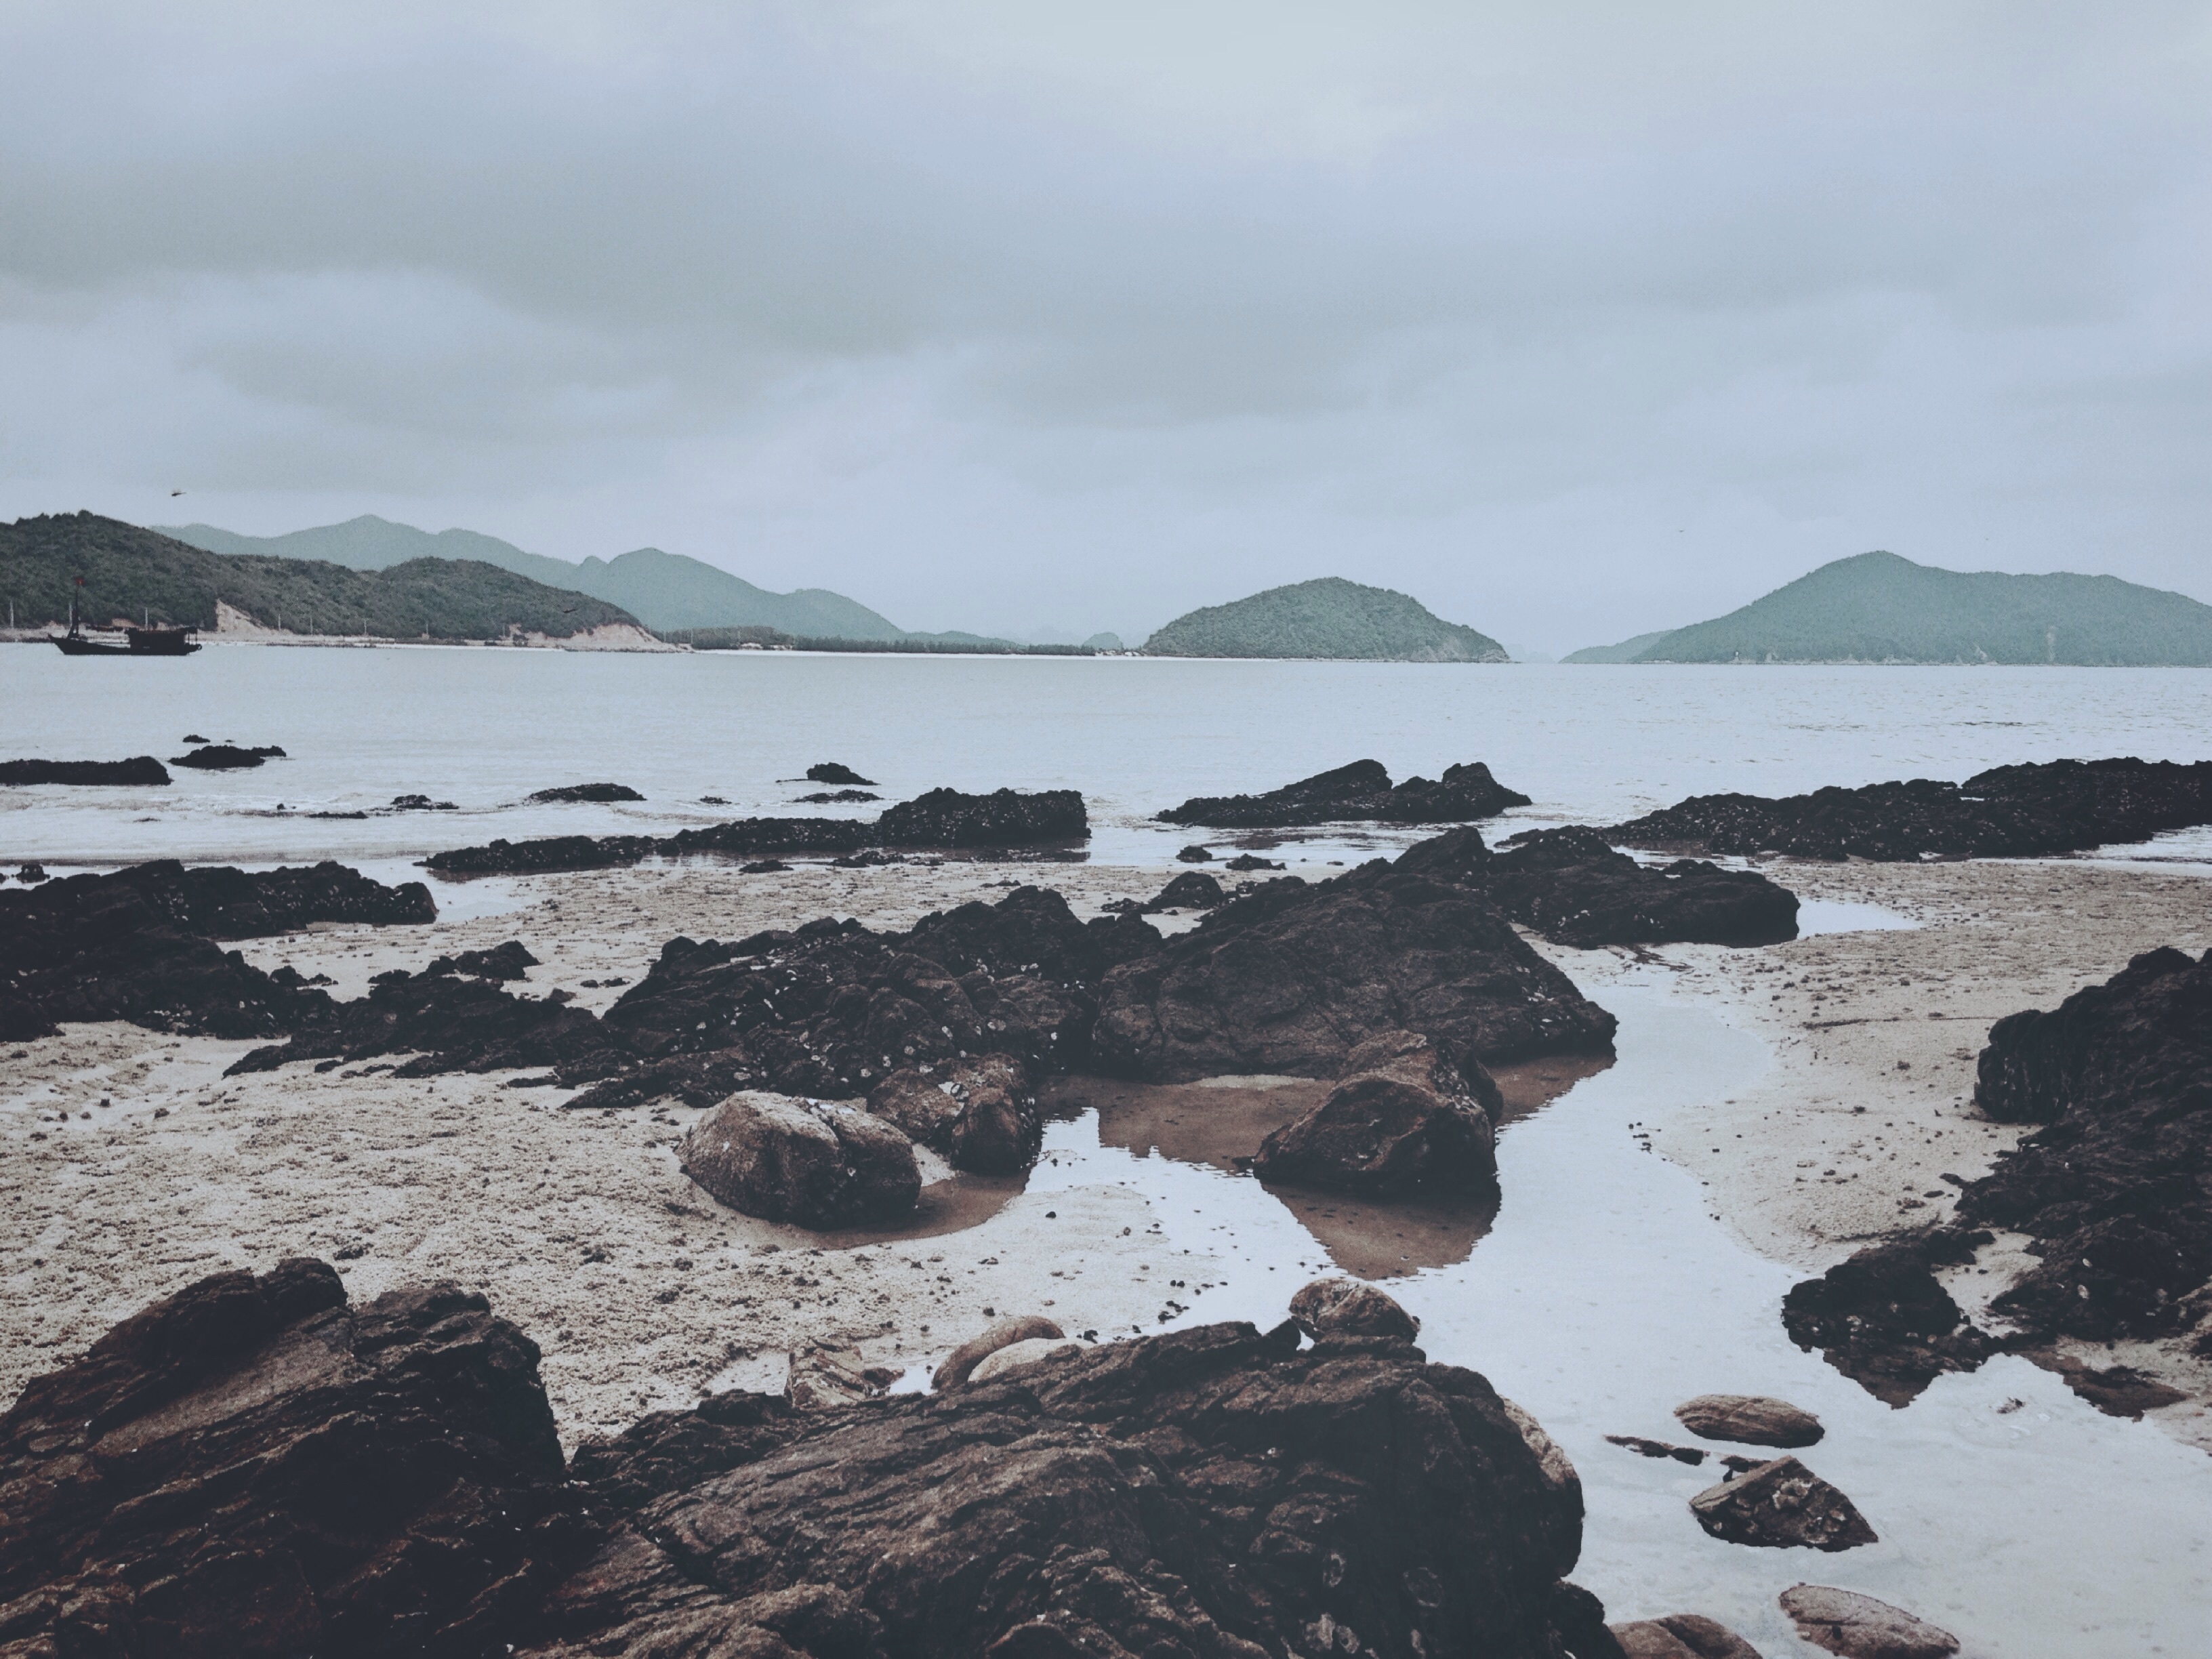
beach, sea, coast, rock, ocean, shore, wave, cliff, cove, bay, terrain, body of water, loch, cape, landform, geographical feature